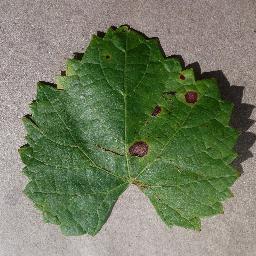
Label: Grape___Black_rot